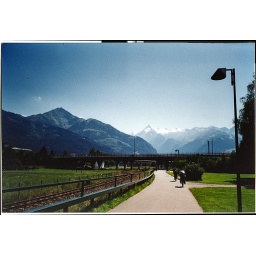
walking home on a sunday afternoon in august.